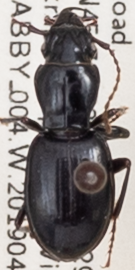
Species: Promecognathus crassus
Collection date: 2019-04-30
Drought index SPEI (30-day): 0.47
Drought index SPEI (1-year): -2.09
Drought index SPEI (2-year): -2.09